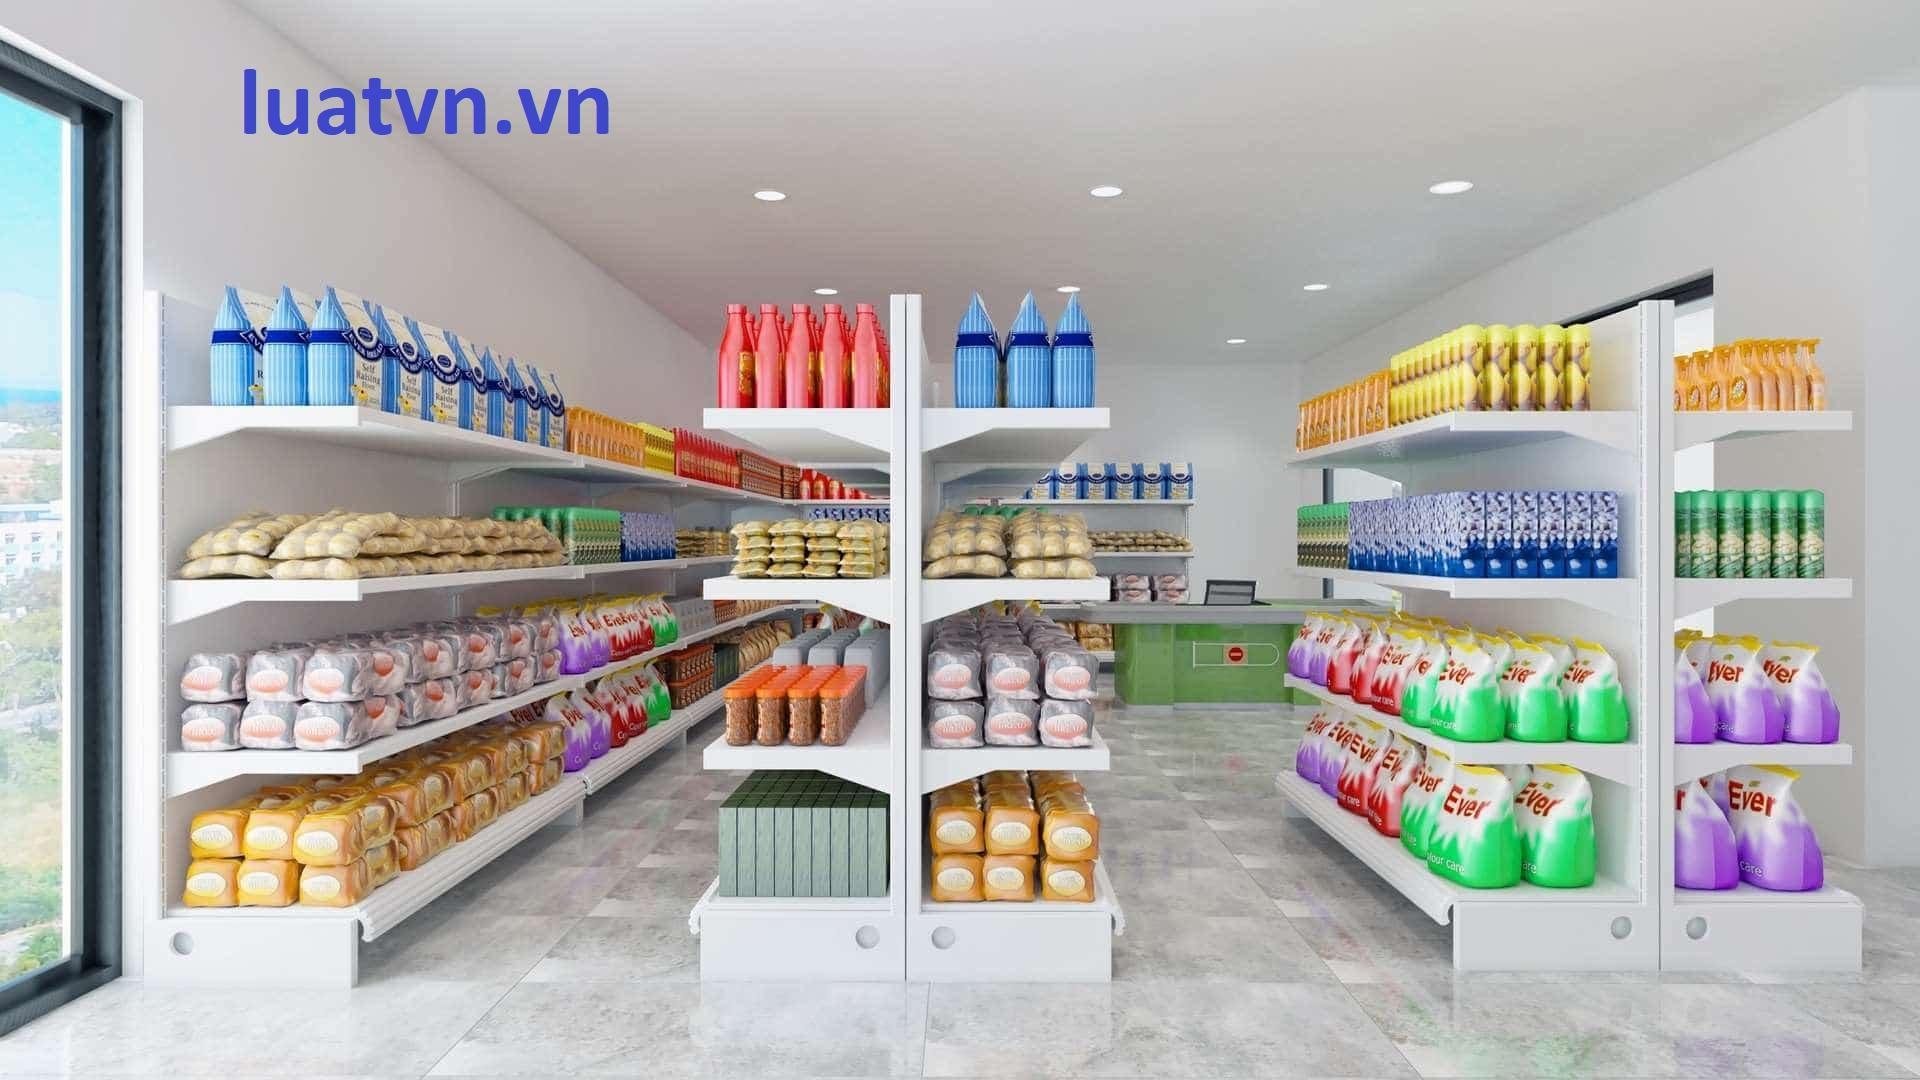
có nhiều kệ hàng màu trắng xuất hiện ở trong cửa hàng